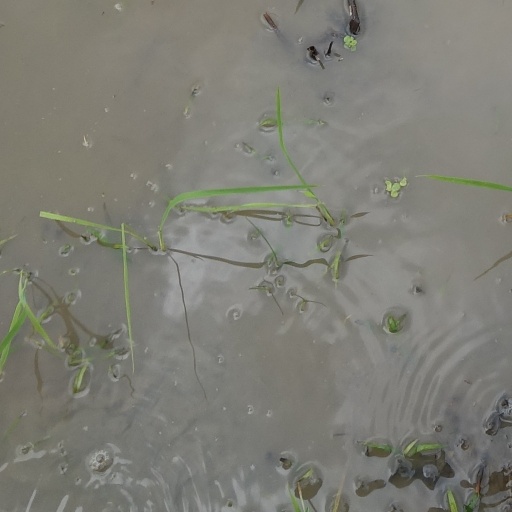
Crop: rice